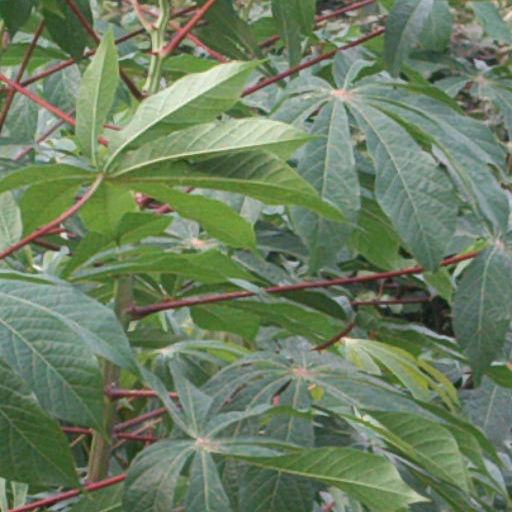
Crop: cassava